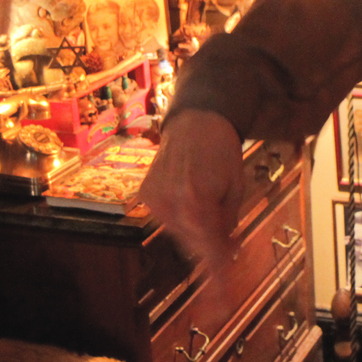
Material: skin